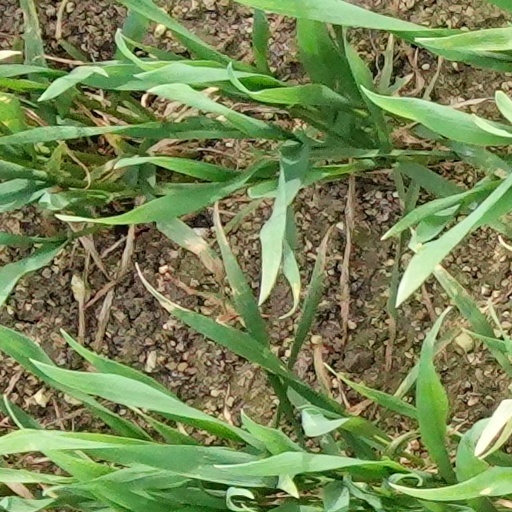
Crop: wheat